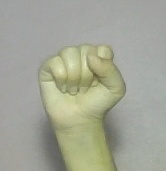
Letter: saad